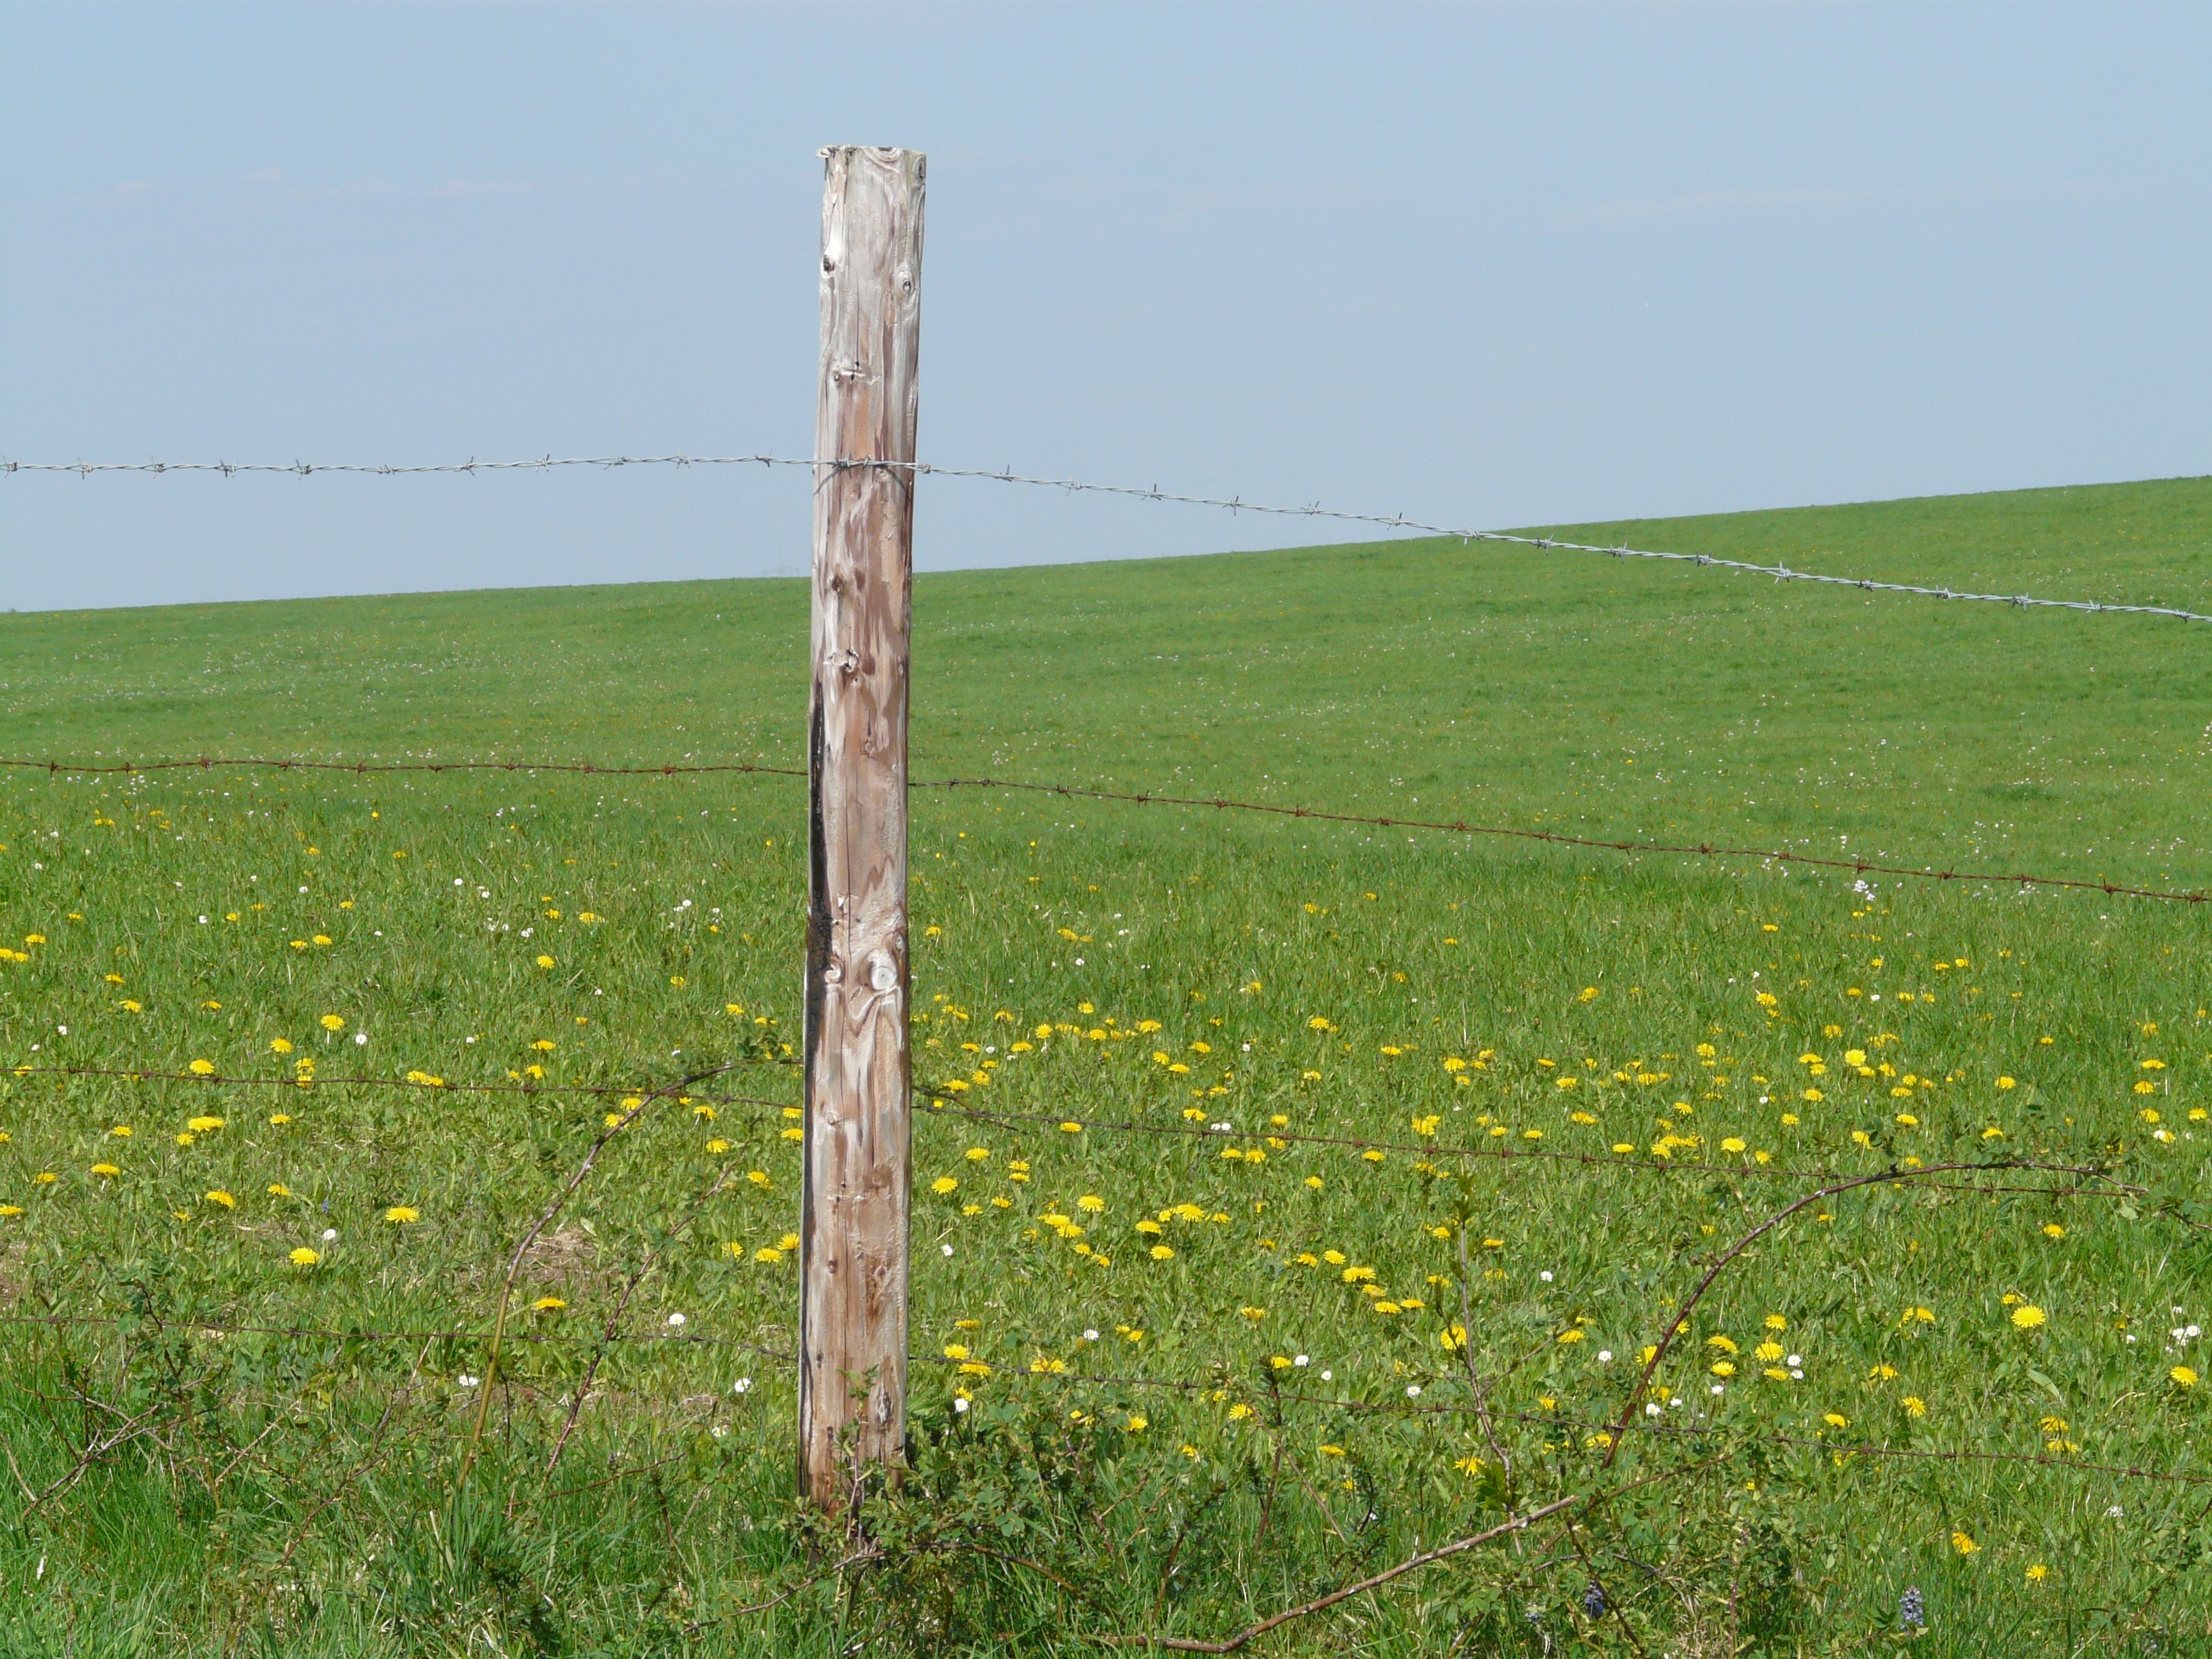
landscape, tree, nature, grass, fence, barbed wire, post, sky, field, lawn, meadow, prairie, flower, wind, pile, green, pasture, infinity, freedom, agriculture, wood pile, plain, grassland, wetland, wide, habitat, idyll, ecosystem, rural area, fence post, natural environment, grass family, outdoor structure